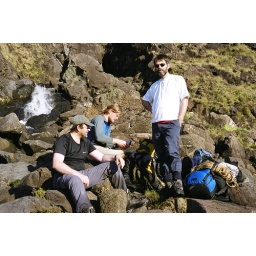
Filling up water bottles at the last point before the ridge starts in earnest